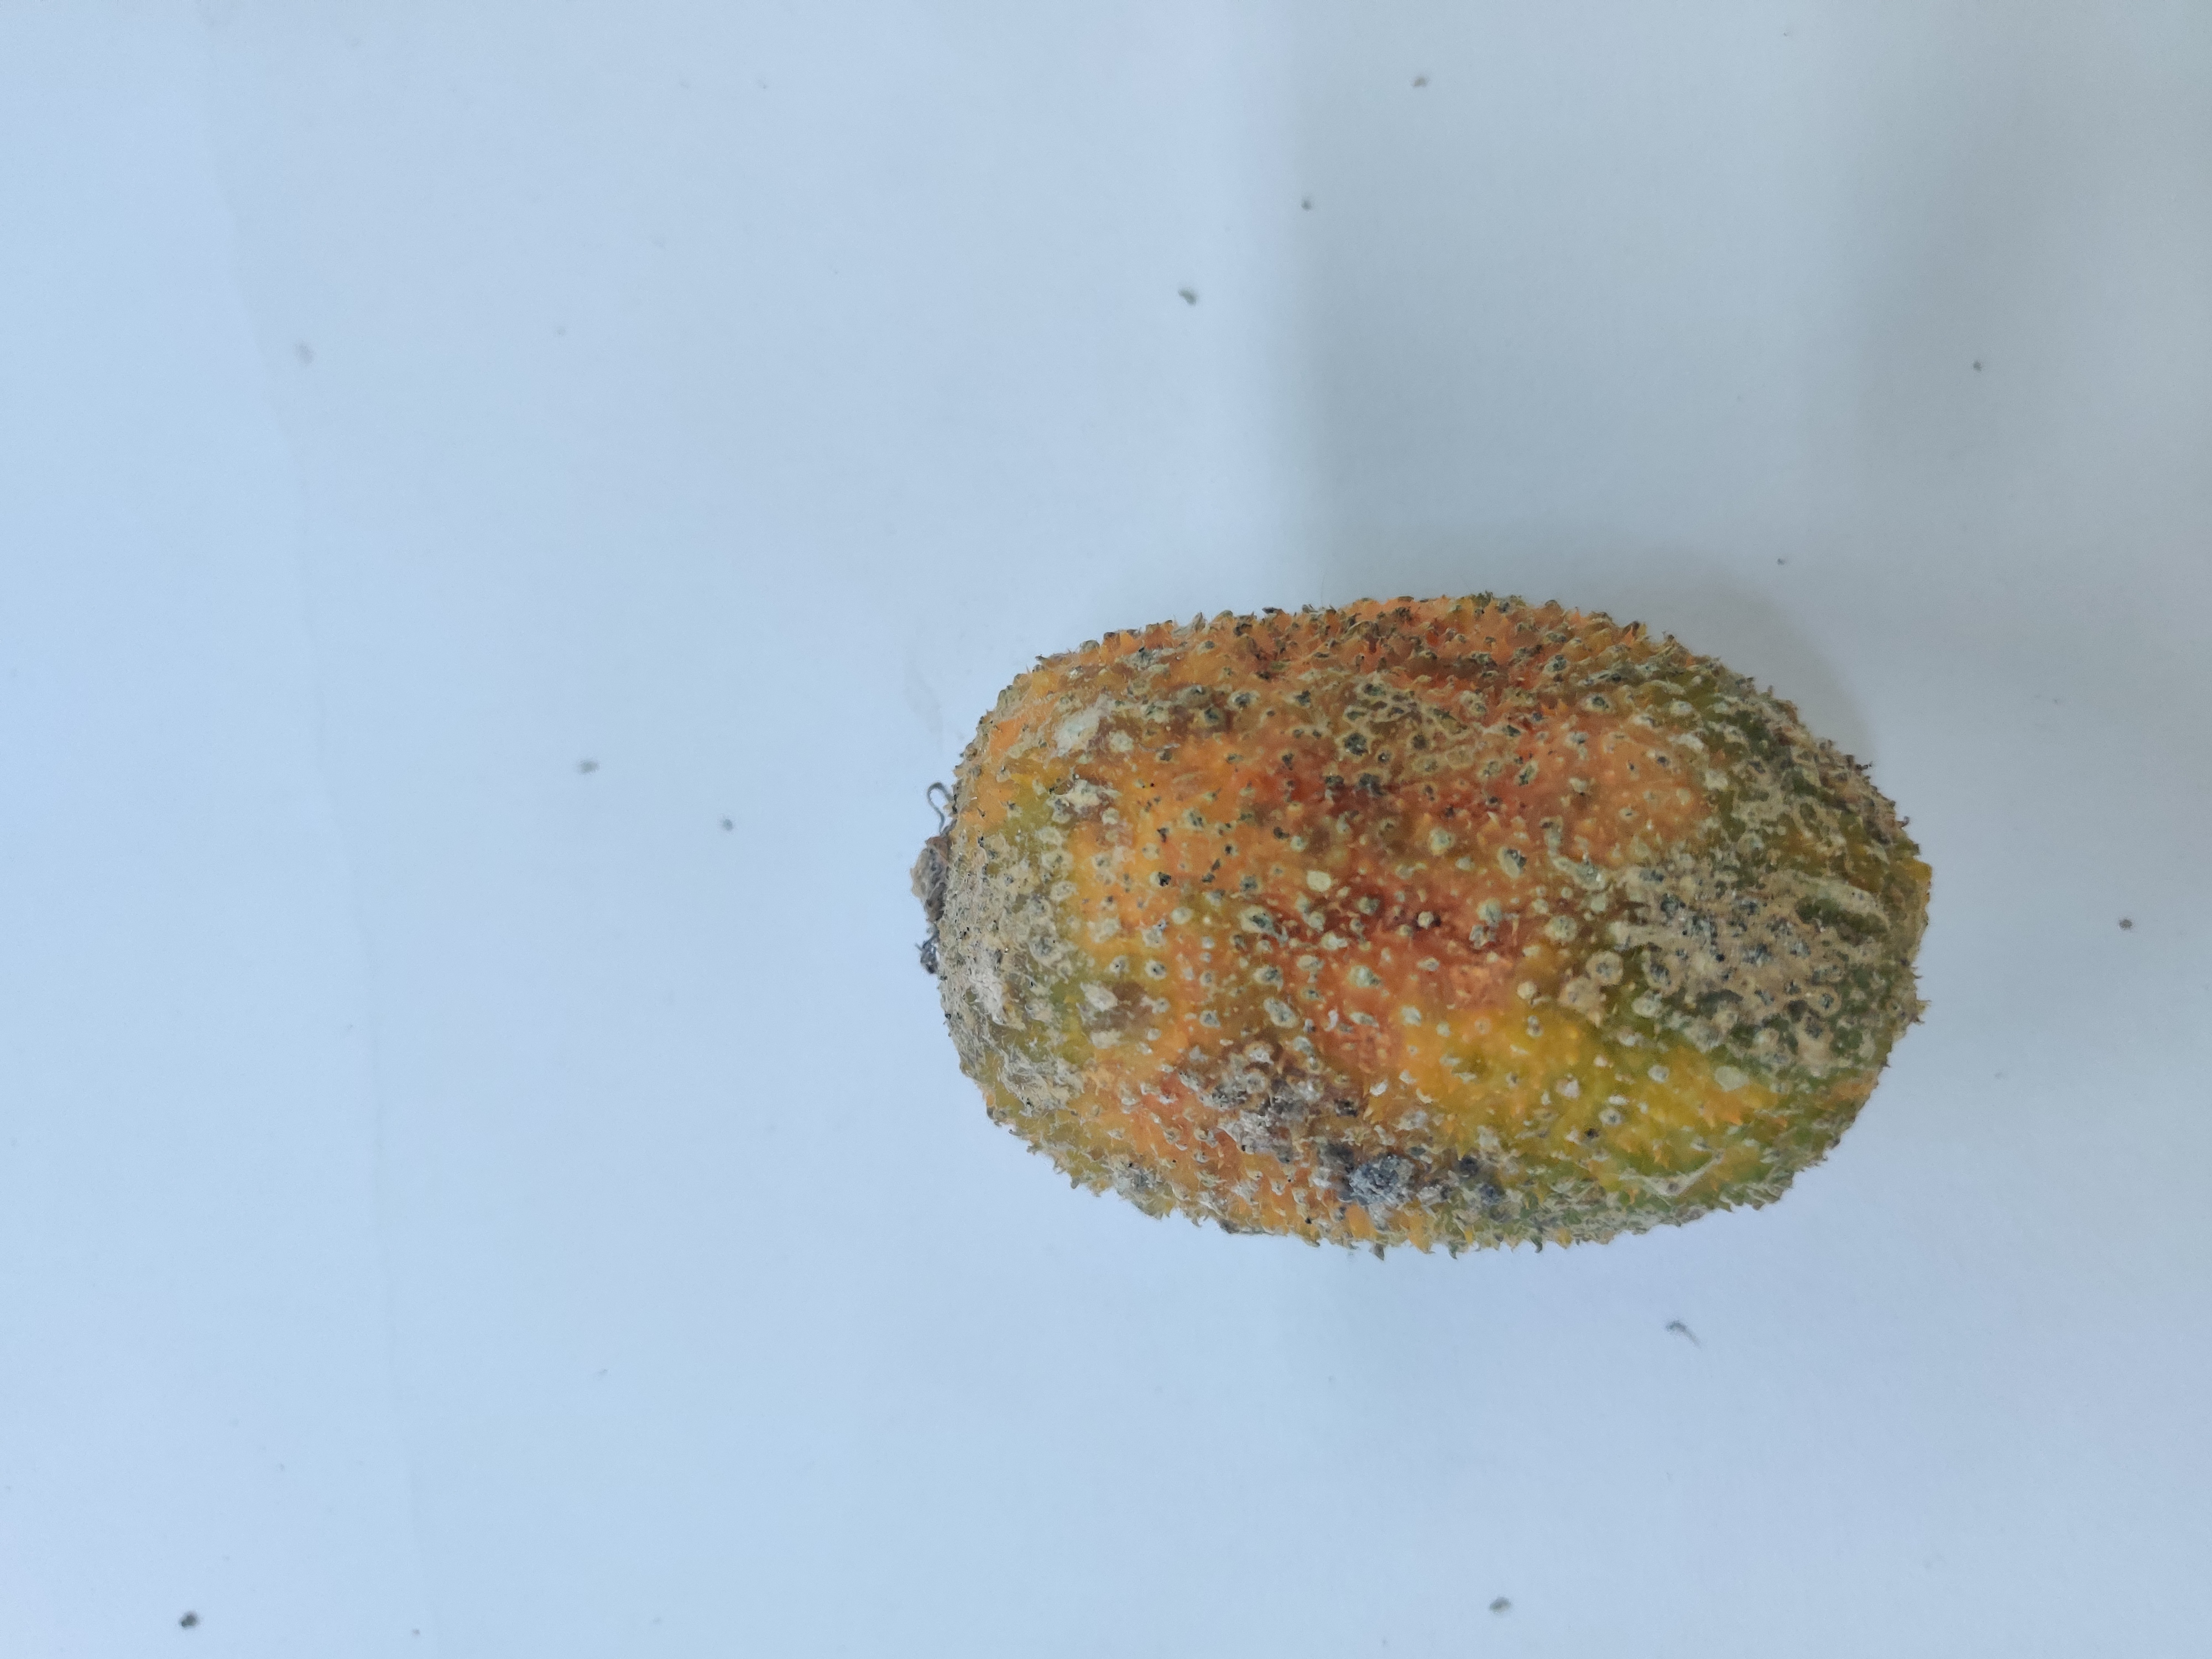
Crop: Spiny Gourd
Condition: Damaged